Prelude to the Russian invasion of Ukraine

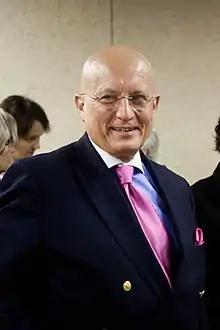
Sergey Karaganov, who is considered close to Putin, formulated many of the core ideas that led to Russia's invasion of Ukraine.

Following the dissolution of the Soviet Union in 1991, Ukraine and Russia continued to retain close ties. Despite being a founding state of the CIS, Ukraine never signed the CIS Charter, therefore never becoming a formal member of the CIS.